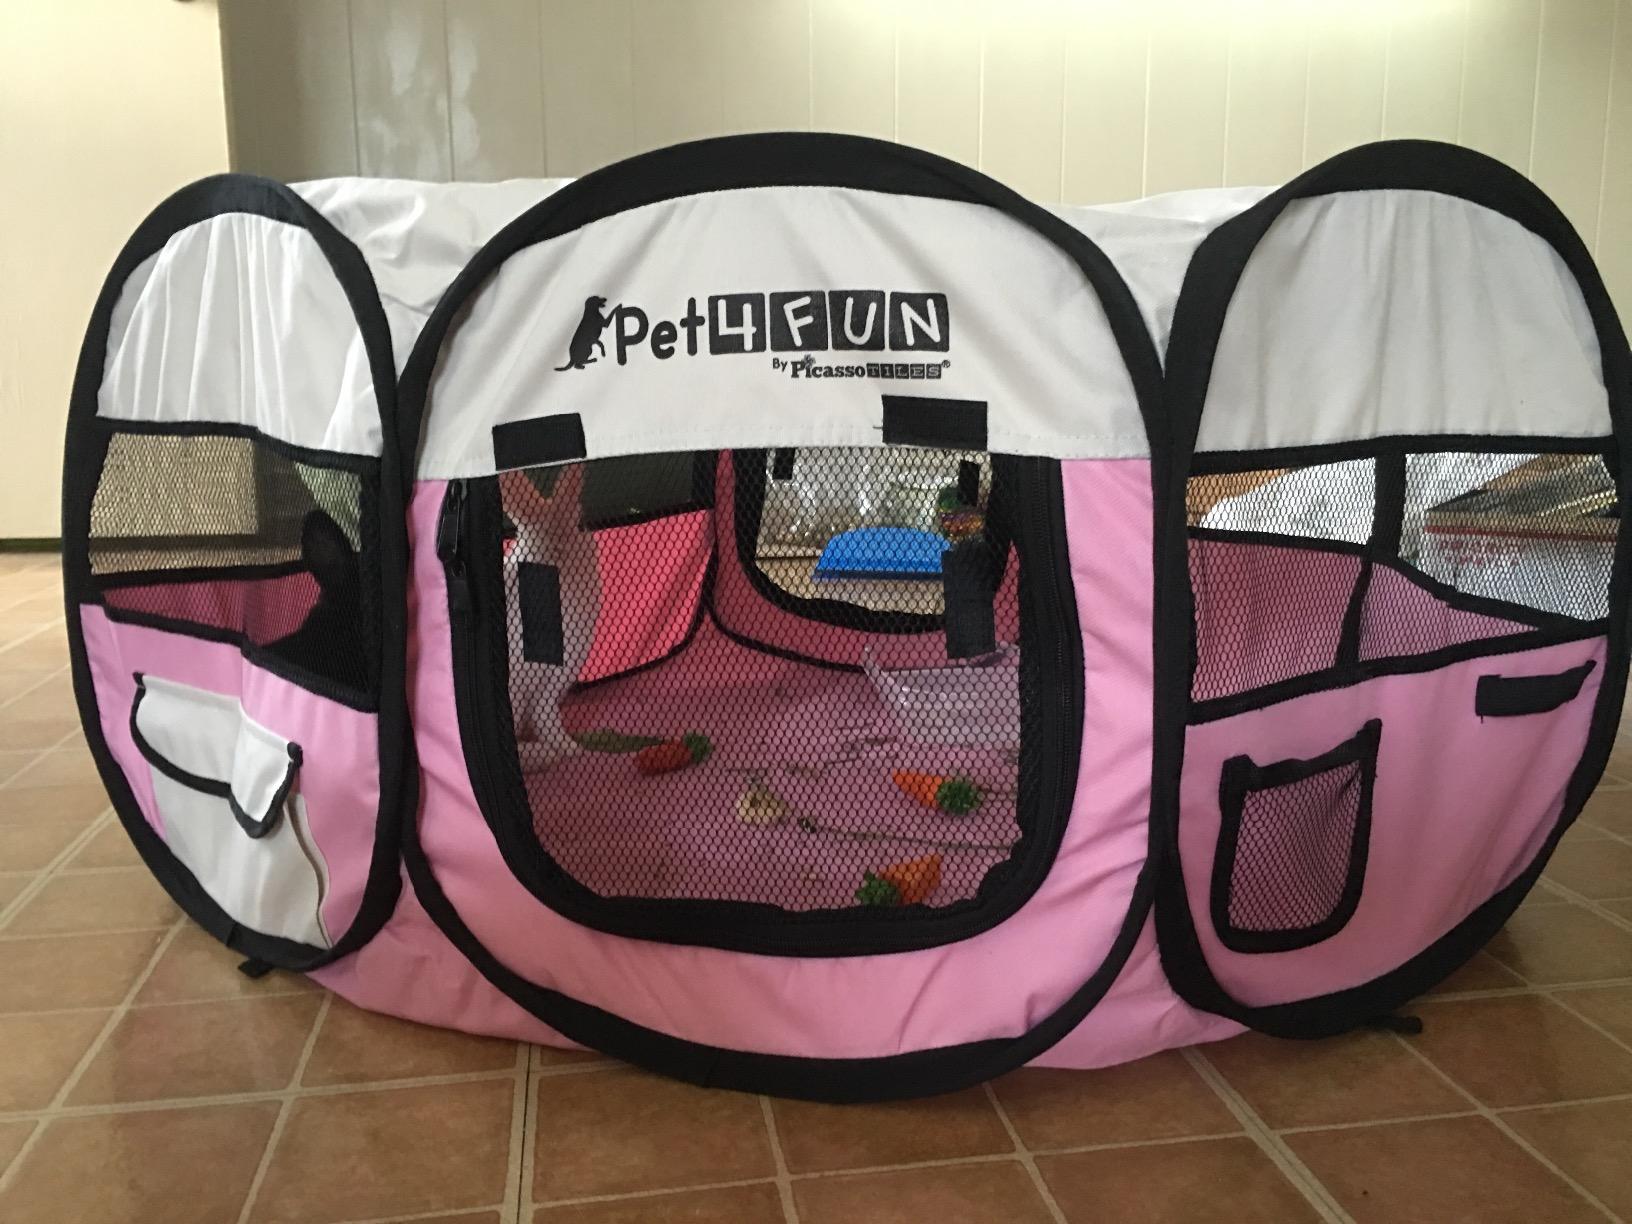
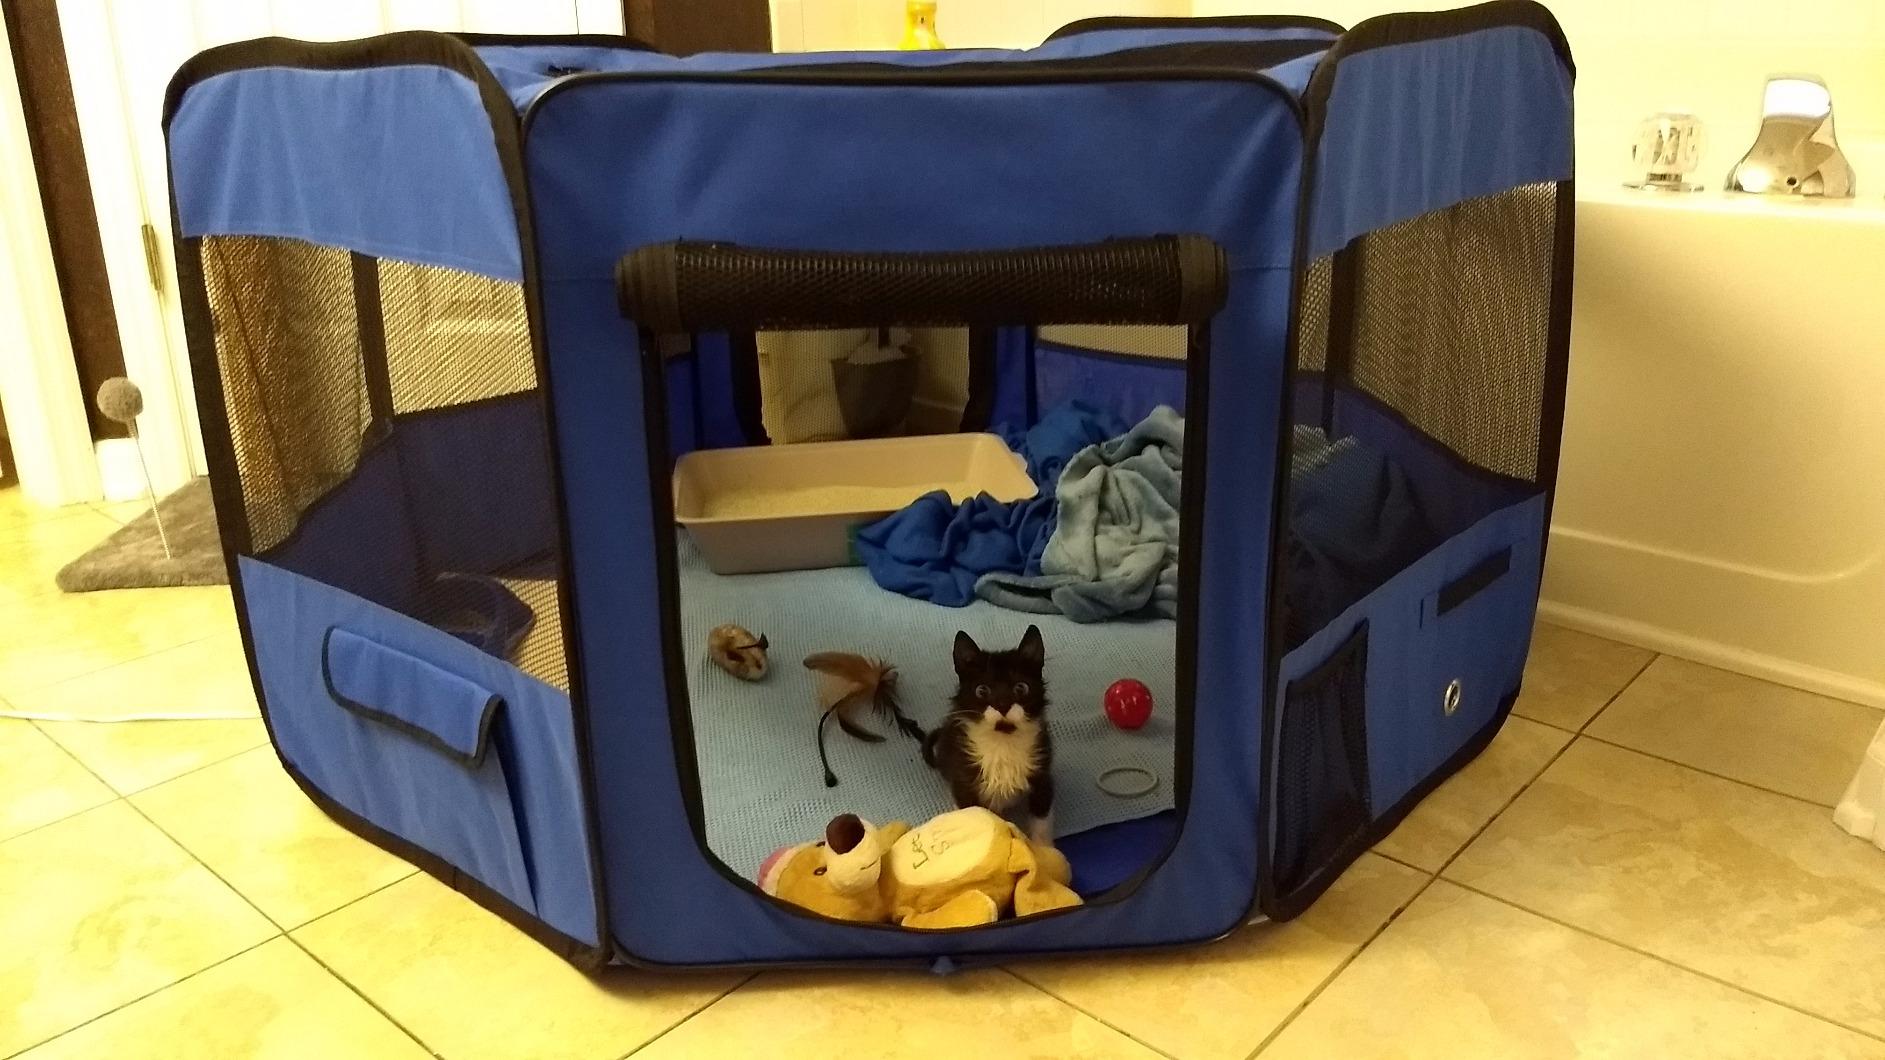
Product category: items_kennel
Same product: no